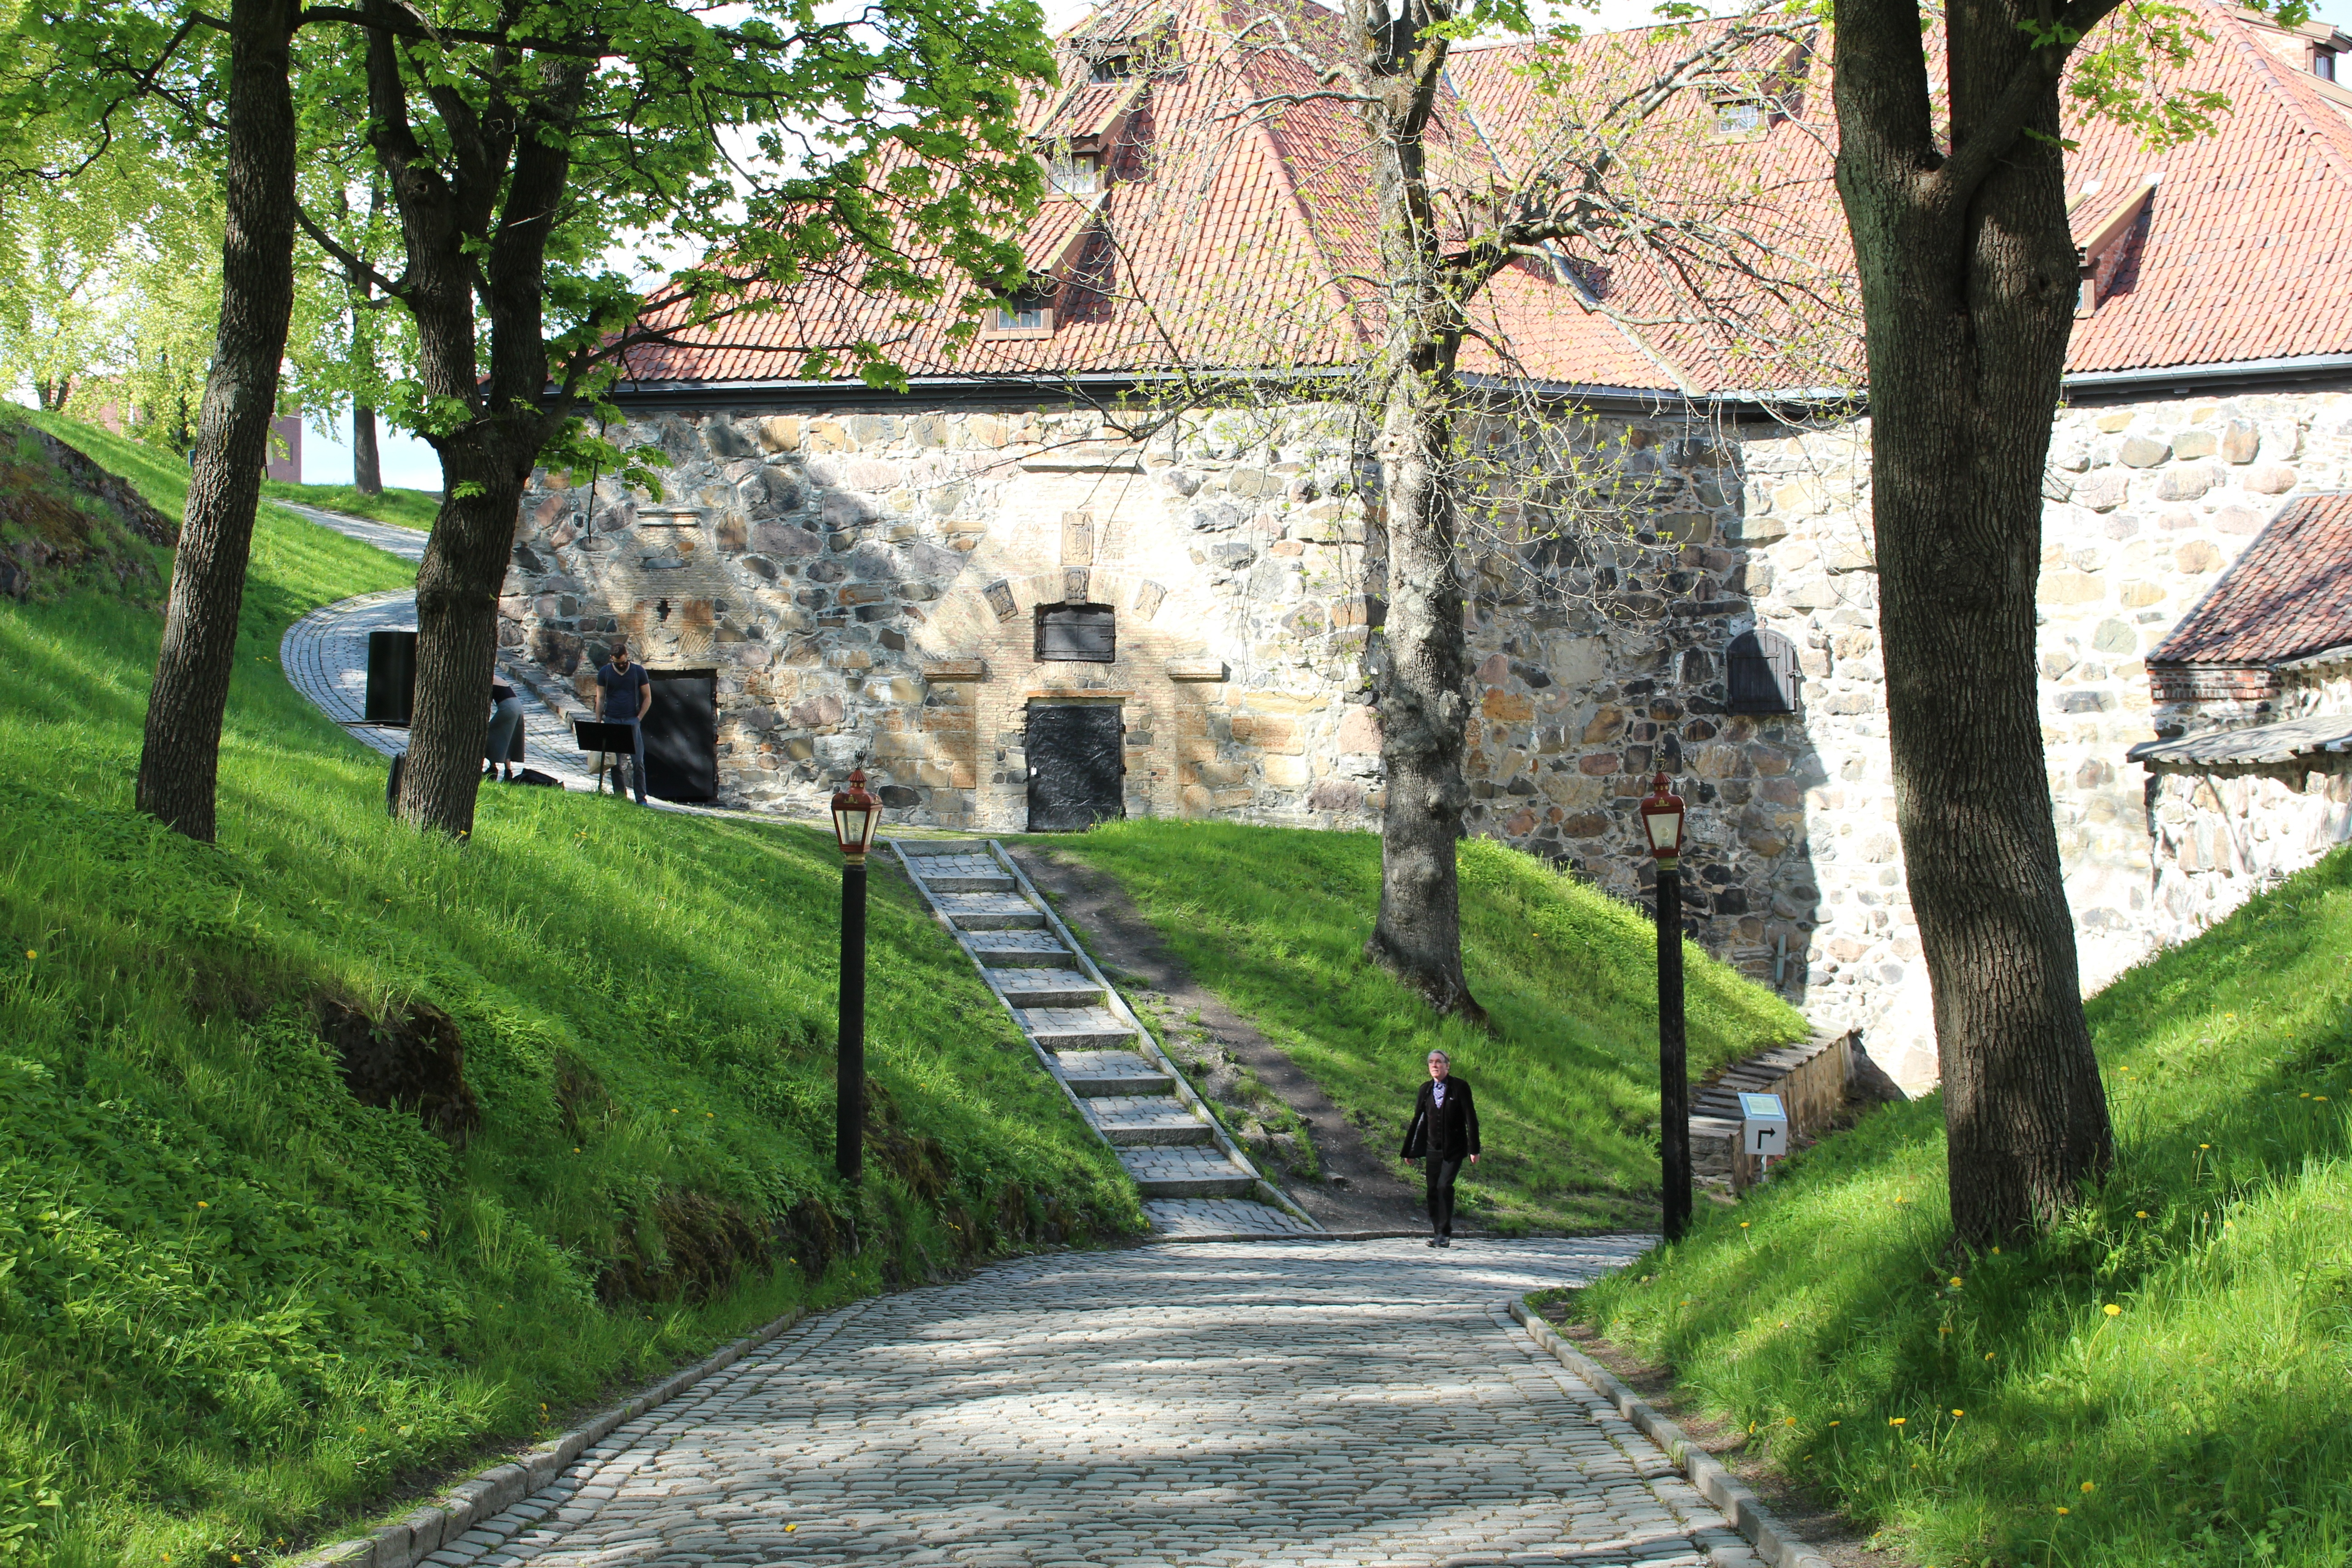
tree, flower, city, wall, summer, travel, village, cottage, holiday, garden, waterway, fortress, ruins, estate, norway, scandinavia, oslo, akershus, rural area, visitoslo, alexandra gutthenbach lindau, akershus fortress, akershus festning